Lanercost Priory

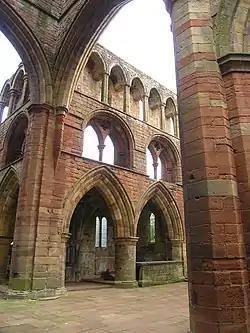
Lanercost Priory

Lanercost Priory was founded by Robert de Vaux between 1165 and 1174, the most likely date being 1169, to house Augustinian canons. The priory is situated in the village of Lanercost, Cumbria, England, within sight of Naworth Castle, with which it had close connections. The "Lanercost Chronicle", a thirteenth-century history of England and the Wars of Scottish Independence, was compiled by the monks of the priory.